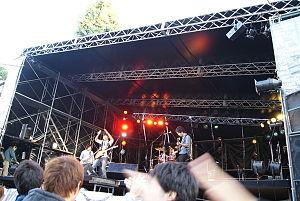
NICO Touches the Walls est un groupe de J-rock formé en 2004.